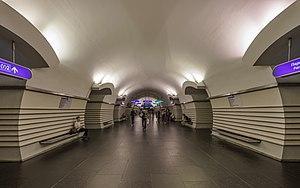
Nevski prospekt est une station de métro de la ligne 2 du métro de Saint-Pétersbourg, en Russie.
Saint-Pétersbourg /sɛ̃.pe.tɛʁs.buʁ/ est la deuxième plus grande ville de Russie par sa population, avec 5 281 579 habitants en 2017, après la capitale Moscou. Saint-Pétersbourg a le statut de ville d'importance fédérale. La ville est enclavée dans l'oblast de Léningrad, mais en est administrativement indépendante. Elle est située dans le Nord-Ouest du pays sur le delta de la Neva, au fond du golfe de Finlande, un espace maritime de la mer Baltique. Capitale de l'Empire russe de 1712 jusqu'en mars 1917, ainsi que de la Russie dirigée par les deux gouvernements provisoires entre mars et octobre 1917, Saint-Pétersbourg a conservé de cette époque un ensemble architectural unique. Deuxième port russe sur la mer Baltique après Primorsk, c'est aussi un centre majeur de l'industrie, de la recherche et de l'enseignement russe ainsi qu'un important centre culturel européen. Saint-Pétersbourg est la deuxième ville d'Europe par sa superficie et la cinquième par sa population.